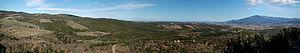
La plaine du Roussillon est une subdivision des Pyrénées-Orientales, entre la Salanque, le Ribéral, les Aspres, le massif des Albères et la Côte Vermeille au sud, et la mer Méditerranée à l'est.
Le massif des Albères est un massif de montagnes qui constitue la partie la plus orientale de la chaîne pyrénéenne.